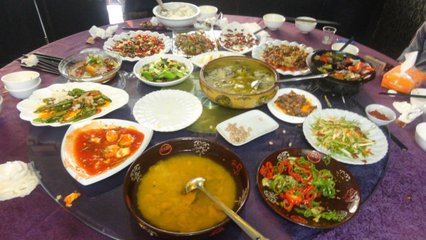
Label: trash